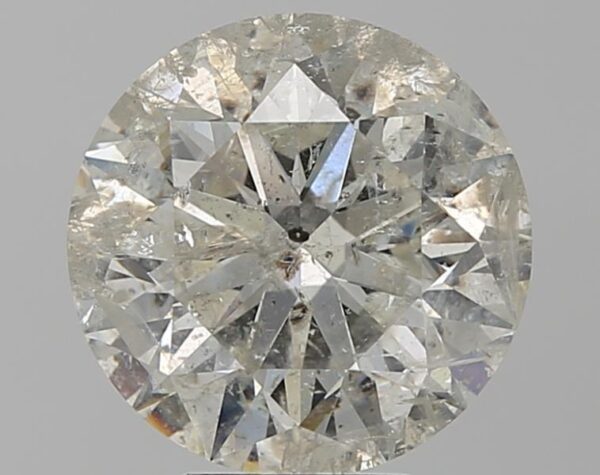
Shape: round
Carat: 5.06
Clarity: I3
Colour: J
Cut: EX
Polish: EX
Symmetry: EX
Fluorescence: M
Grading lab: NONCERT
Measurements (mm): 10.795 x 10.814 x 6.868